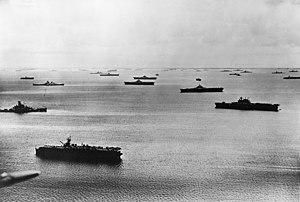
La classe Yorktown, est une classe de porte-avions de l'US Navy construits à partir de l'année 1934, jusqu'en 1941.
Raymond Ames Spruance a été un amiral de la Marine des États-Unis pendant la guerre du Pacifique. À la bataille de Midway, la Task Force 16 que commandait Raymond Spruance, alors contre-amiral a pris une part déterminante dans la destruction de la principale force aéronavale japonaise du moment. L'amiral Morison, historiographe officiel de la Marine des États-Unis pendant la Seconde Guerre mondiale a écrit « la performance de Spruance a été superbe... Il a émergé de cette bataille comme un des plus grands amiraux de l'histoire navale américaine ». Il a commandé à la mer les forces navales du Pacifique central, d'août 1943 à avril 1944. À la tête de la Vᵉ Flotte, de mai à août 1944, il a considérablement contribué à la victoire américaine de la bataille de la mer des Philippines, puis de février à mai 1945, il a dû affronter les kamikaze devant Iwo Jima et Okinawa. Après la guerre, l'amiral Spruance a succédé à la tête de la Flotte du Pacifique à l'amiral de la Flotte Nimitz devenu Chef des opérations navales, puis en 1946 il a été nommé Président de l'École de Guerre Navale.